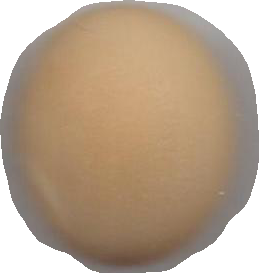
Variety: Grobogan